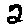
Label: 2